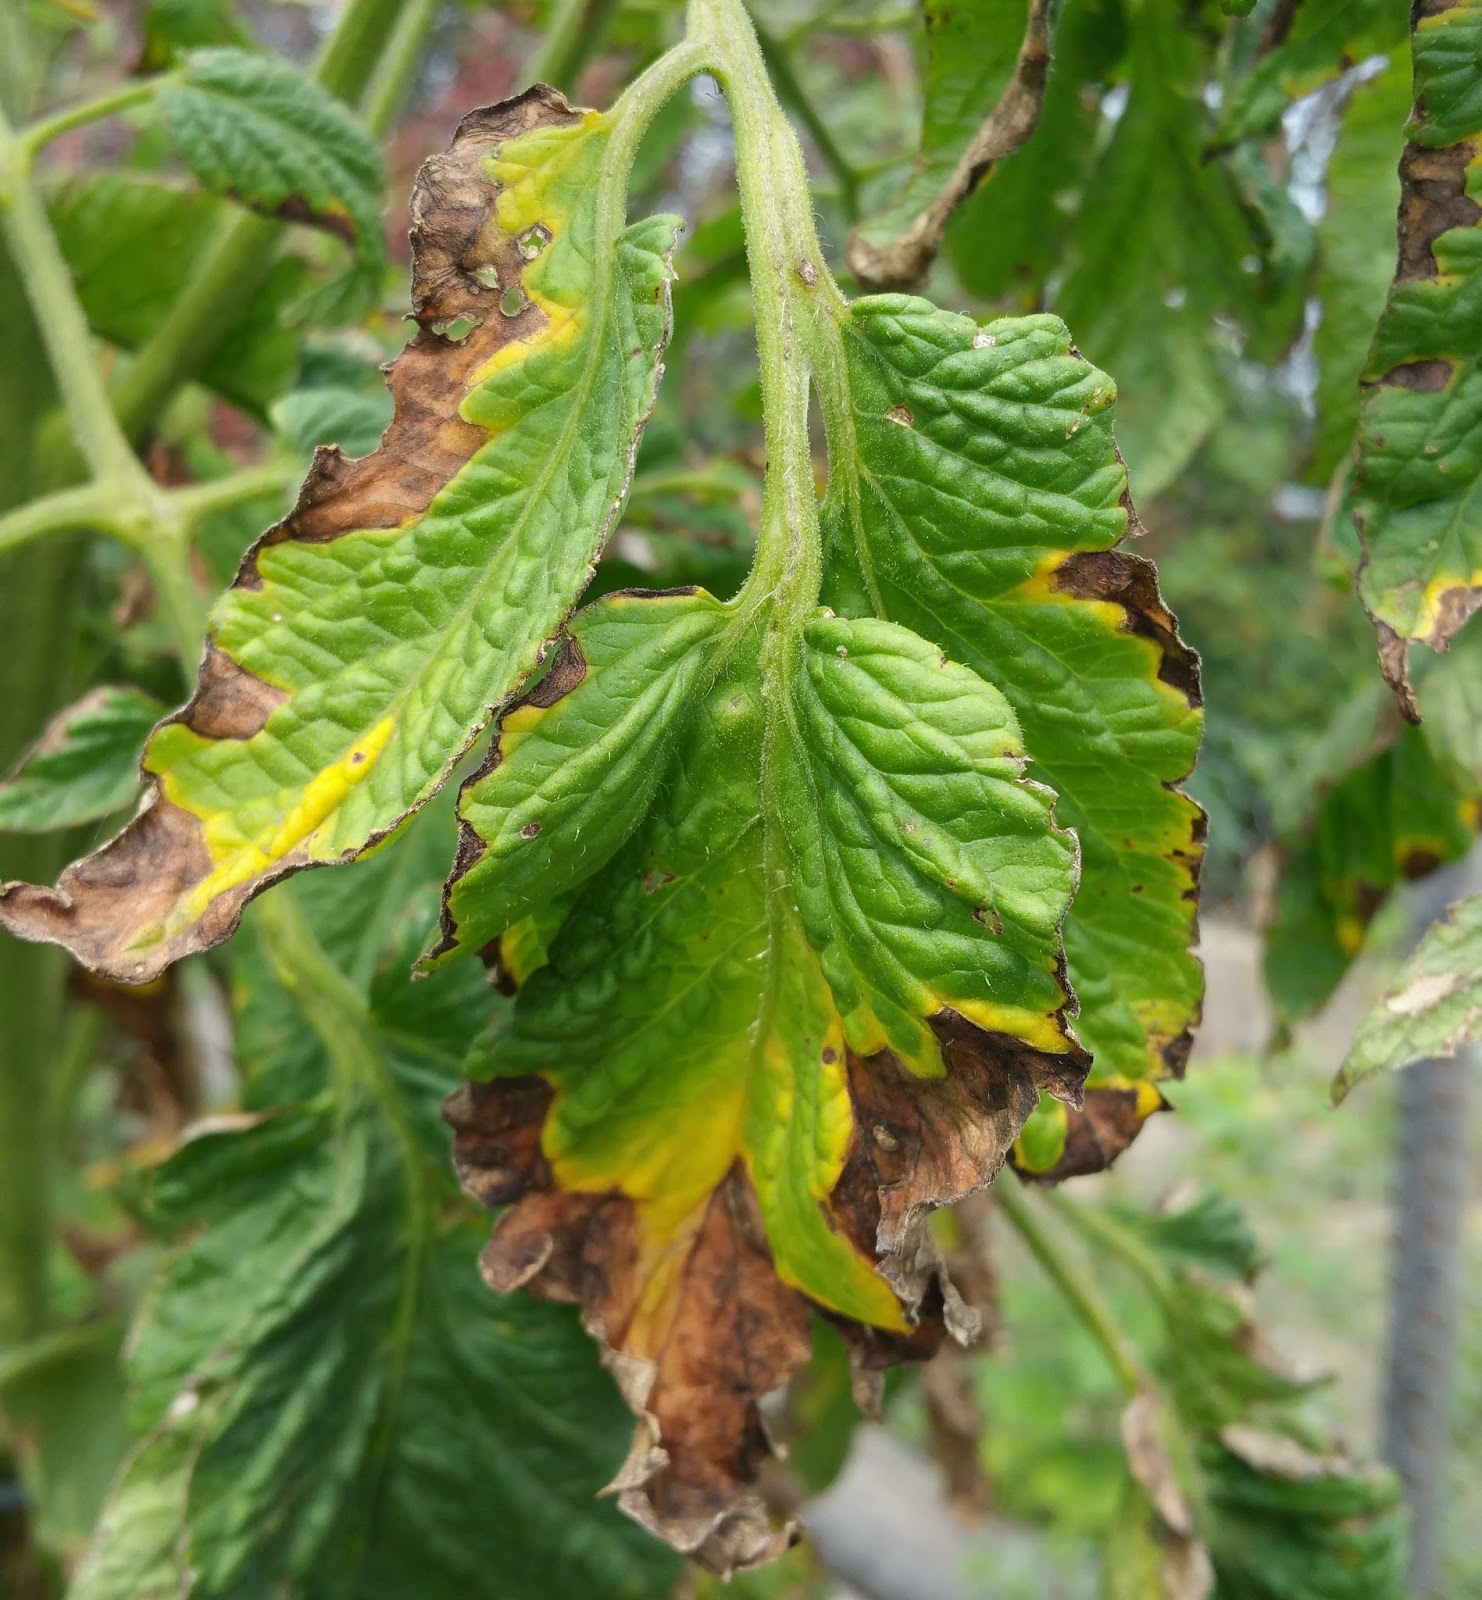
Labels: Tomato leaf bacterial spot, Tomato leaf bacterial spot, Tomato leaf bacterial spot